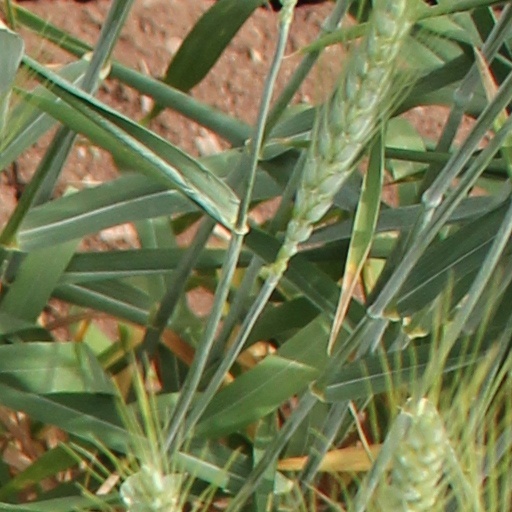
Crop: wheat